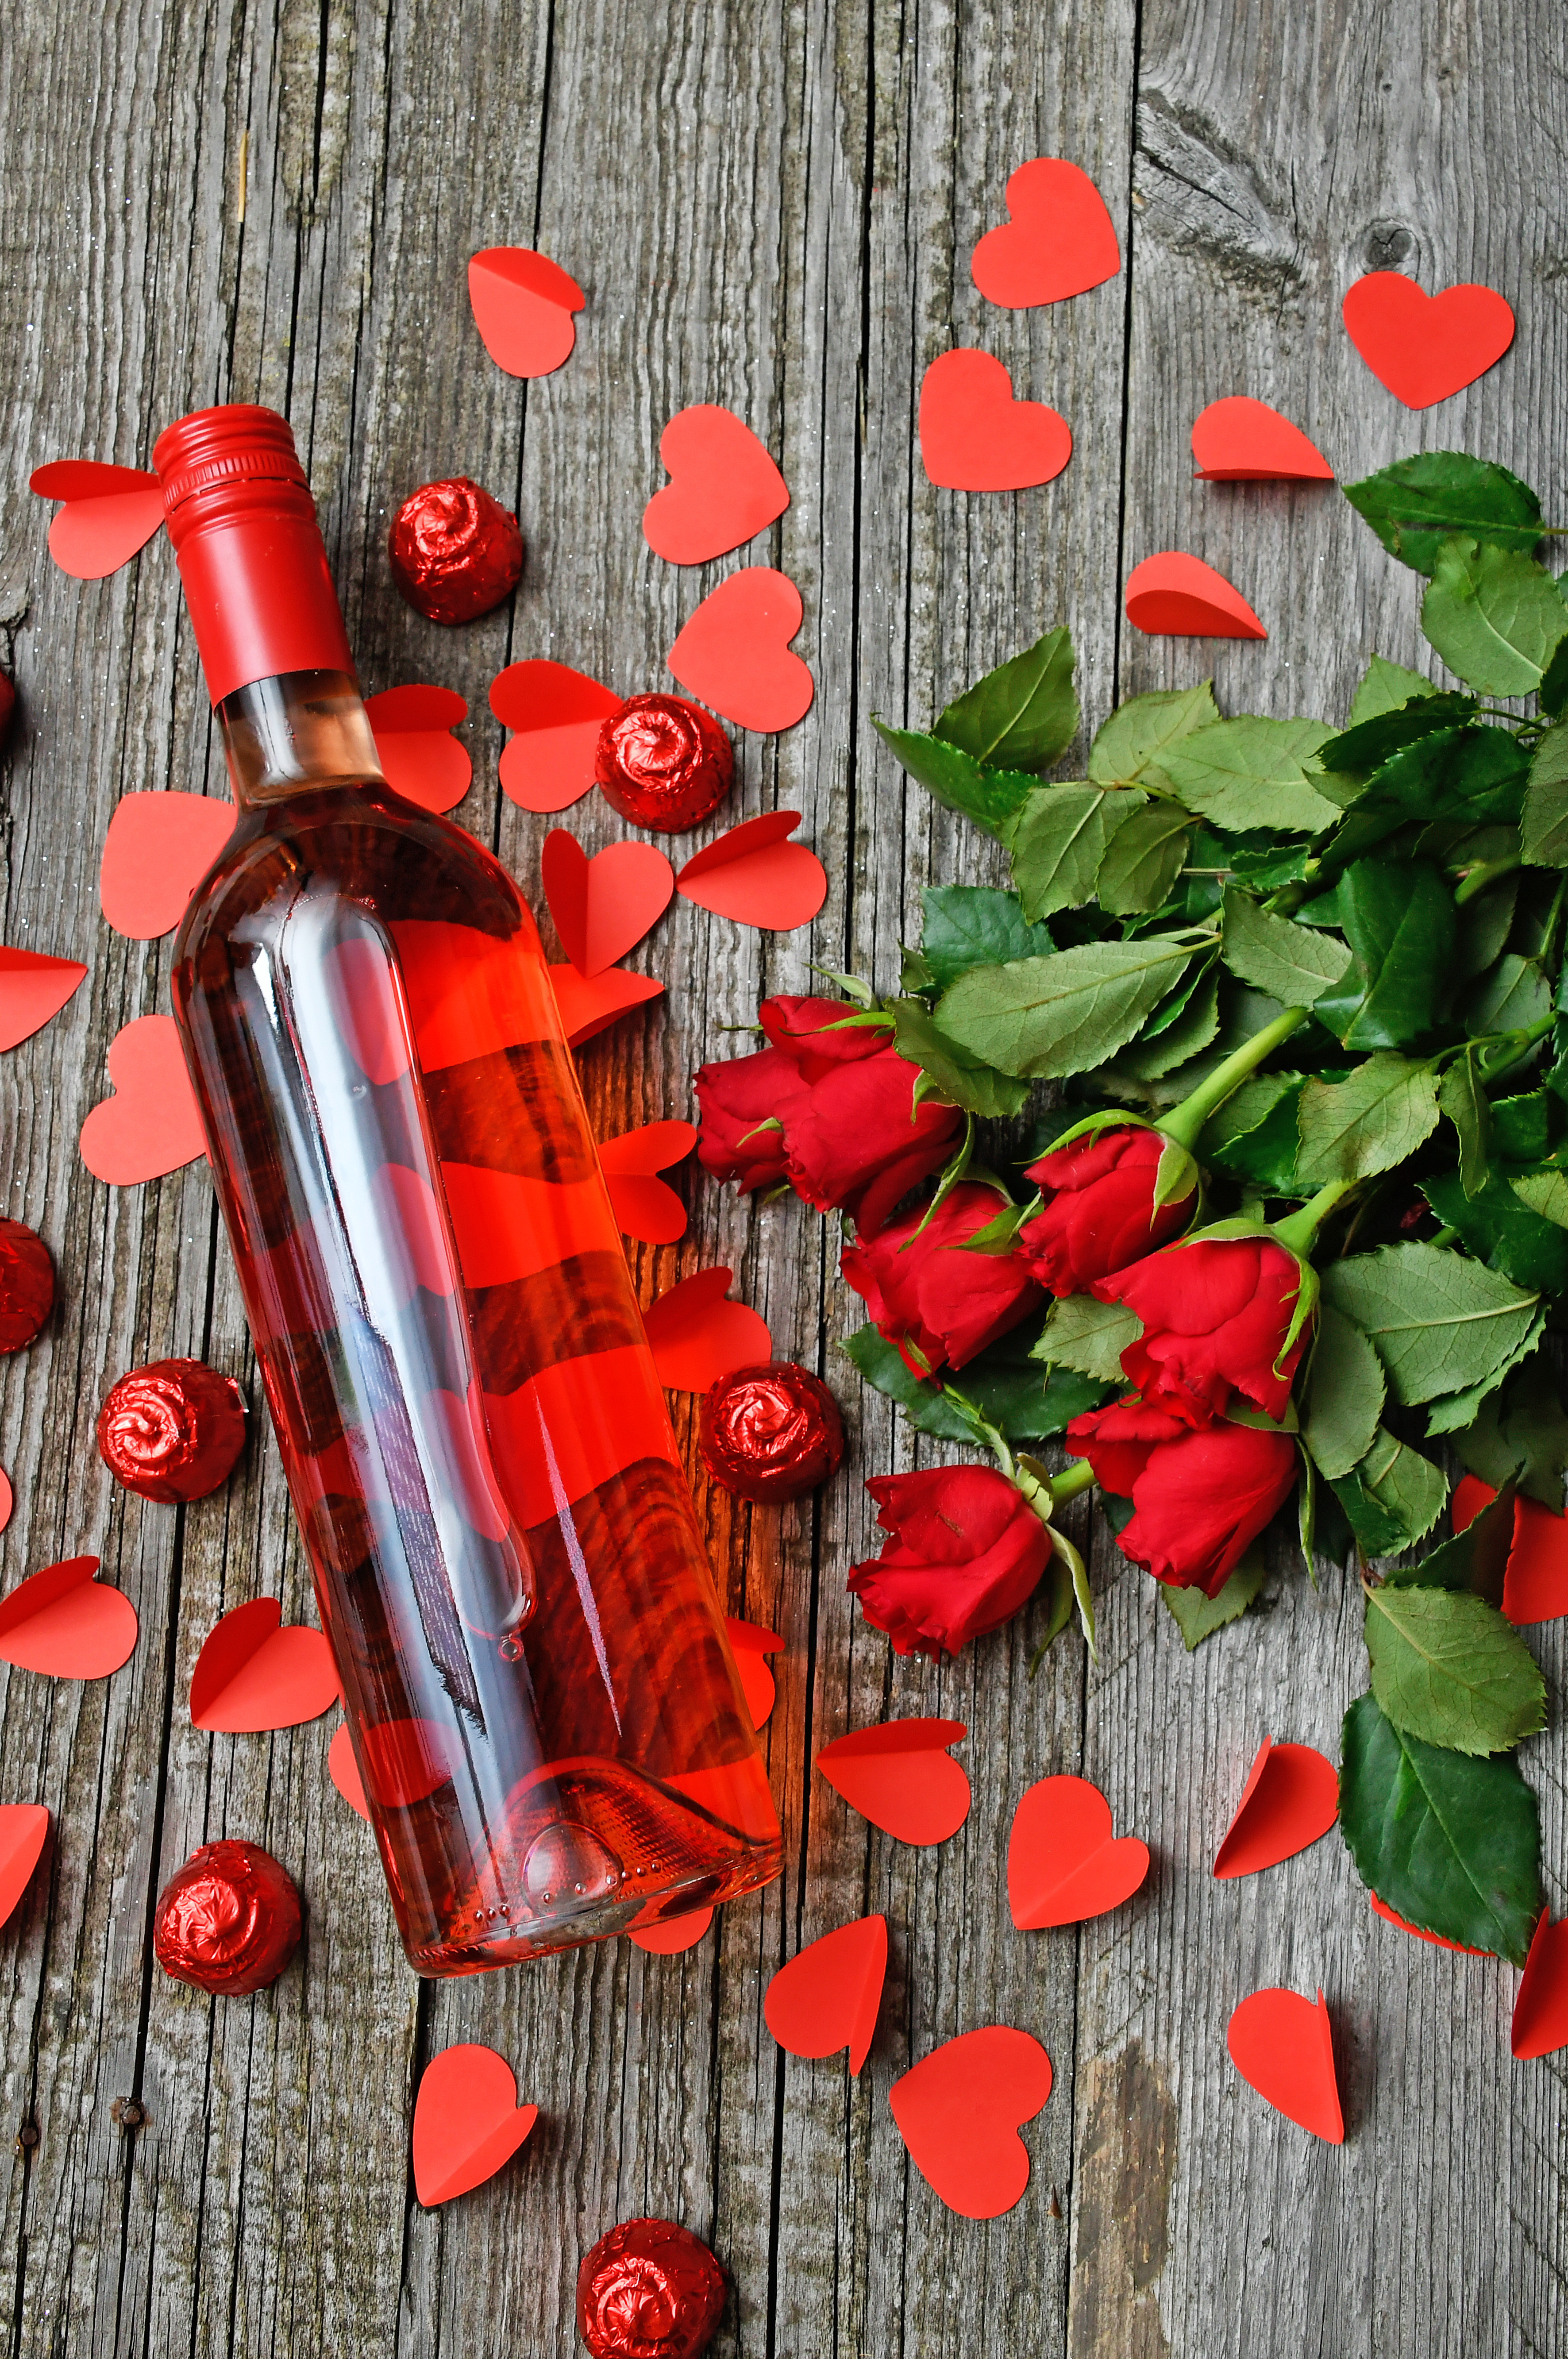
red, roses, day, valentines, bouquet, valentine, gift, background, rose, flowers, anniversary, wood, space, floral, love, romantic, wooden, design, decoration, symbol, holiday, copy, greeting, marriage, white, coquelicot, petal, flower, still life photography, plant, bottle, Material property, cut flowers, valentine's day, still life, garden roses